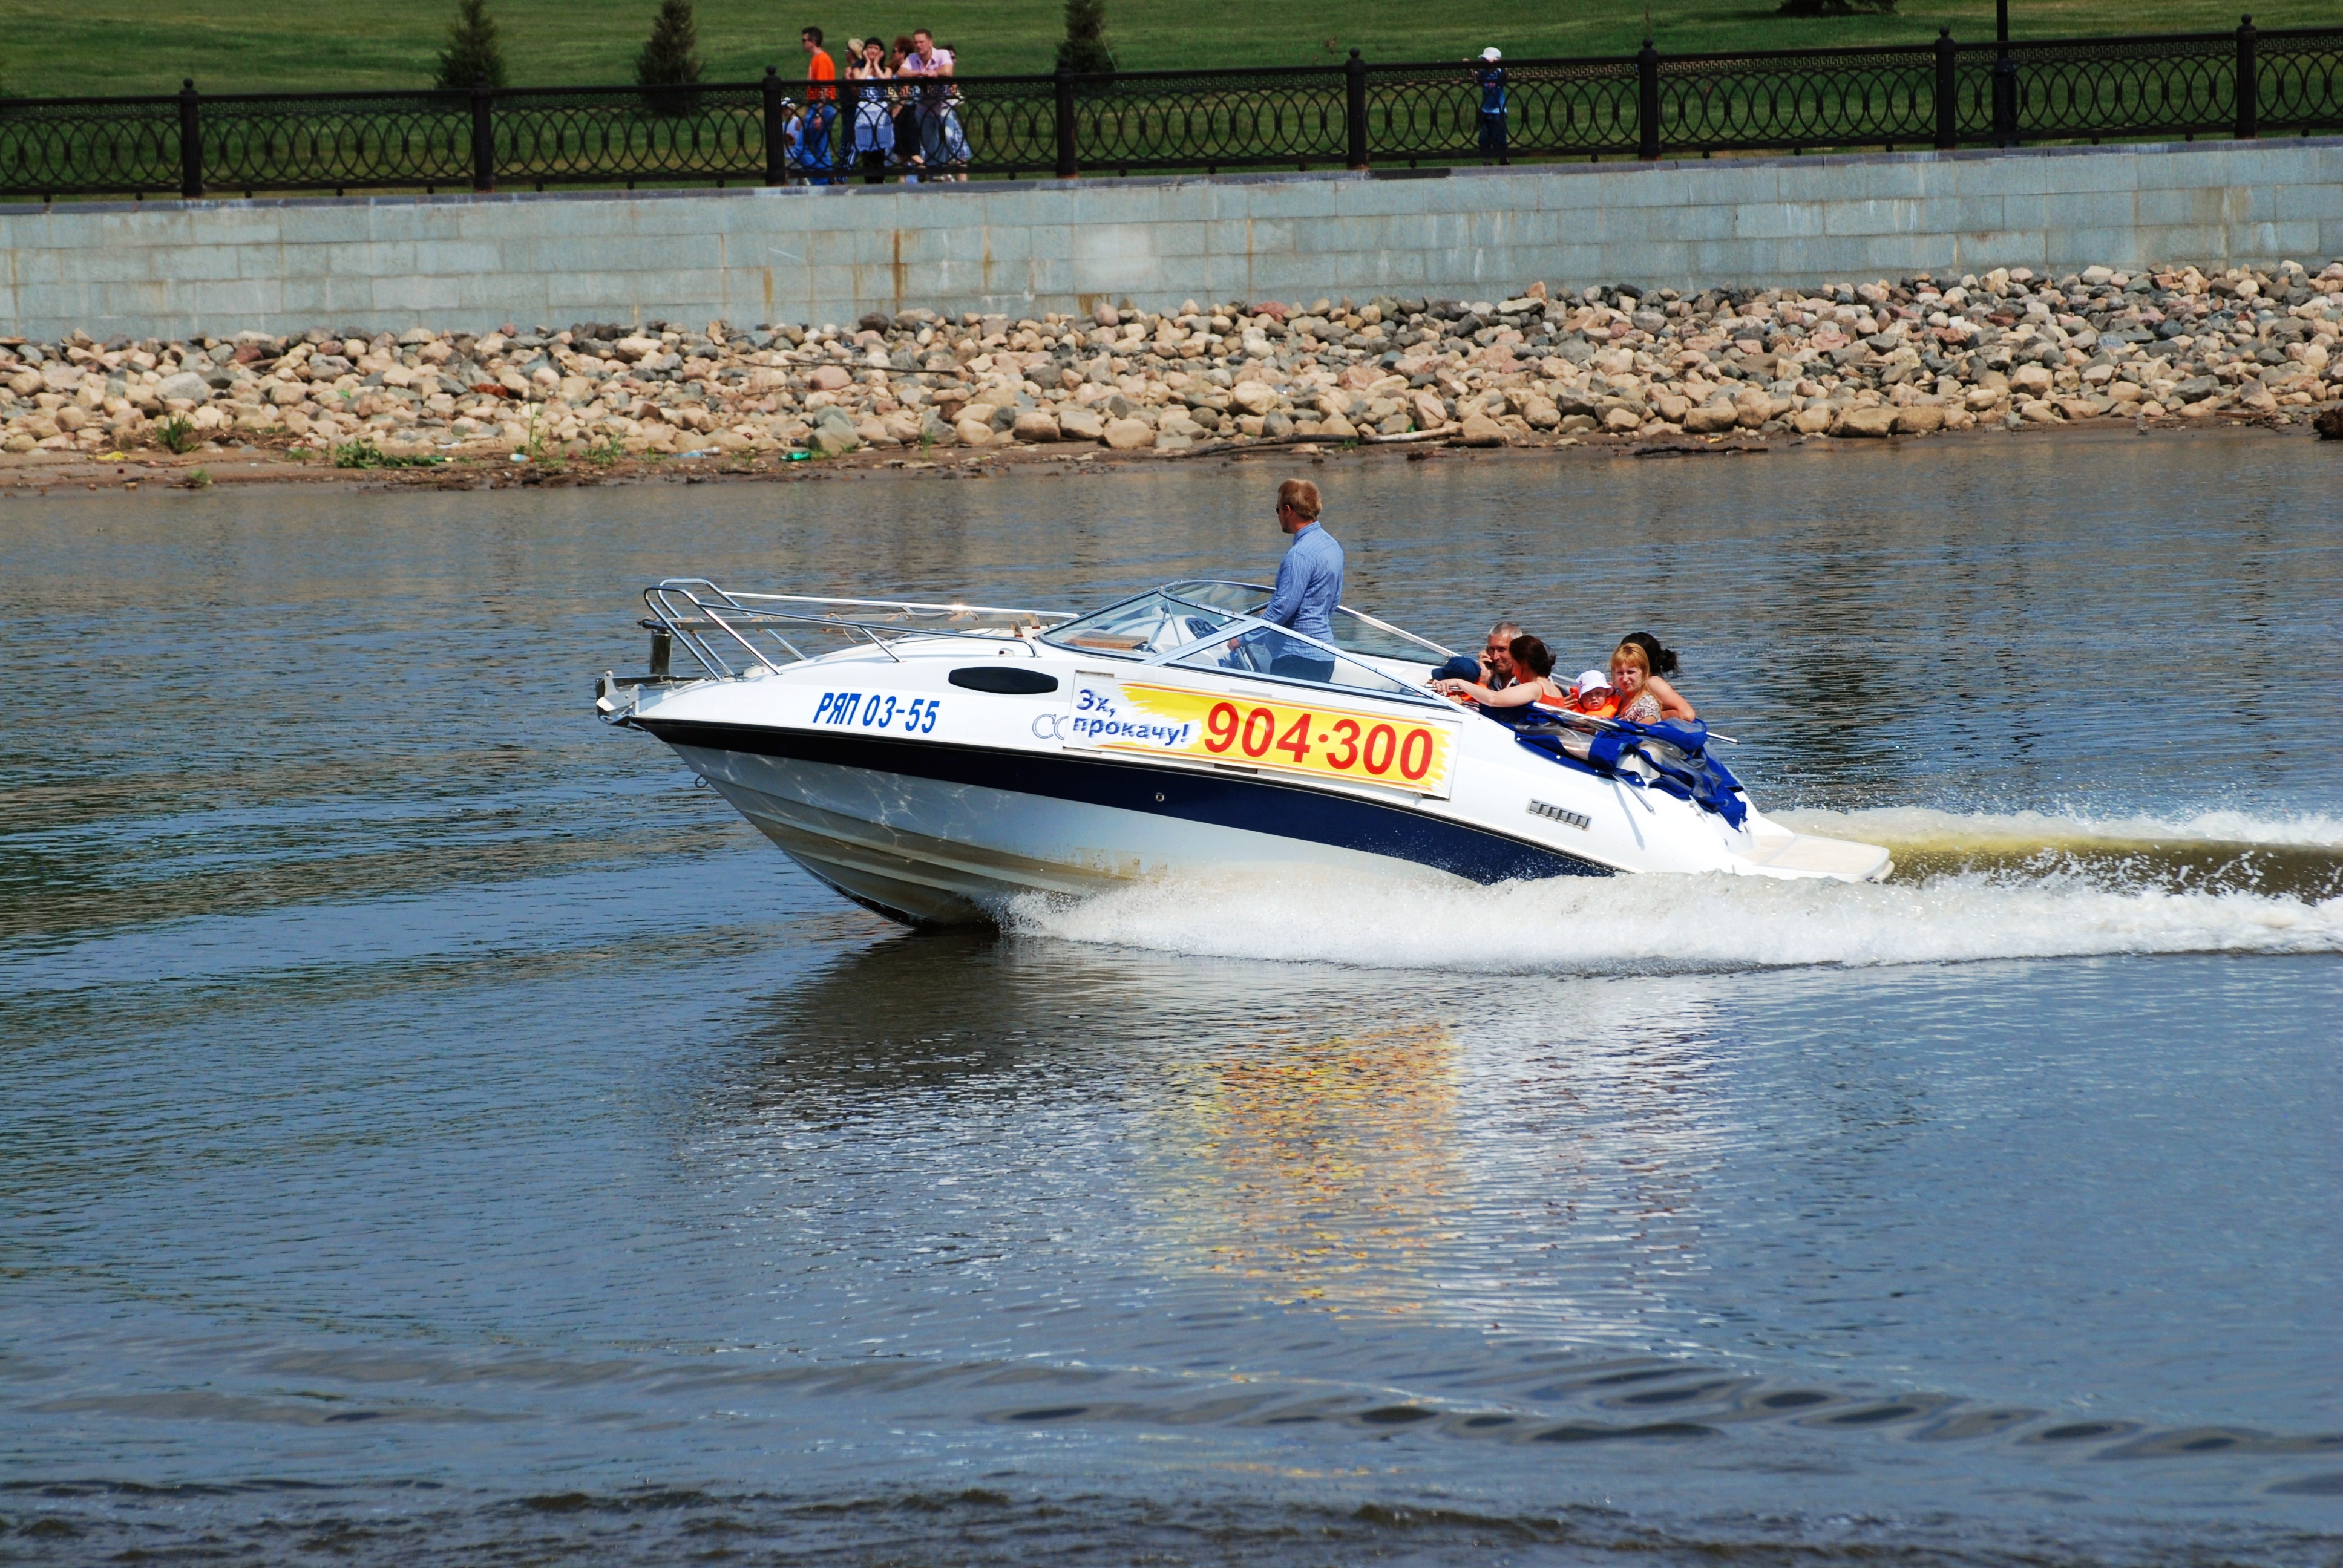
boat, recreation, vehicle, nikon, motorboat, race, sports, boating, nikkor, russia, d80, watercraft, motorsport, ecosystem, 70300mm, nikond80, 70300mmf4556gvr, yaroslavl, water sport, jet ski, outdoor recreation, watercraft rowing, powerboating, personal water craft, f1 powerboat racing